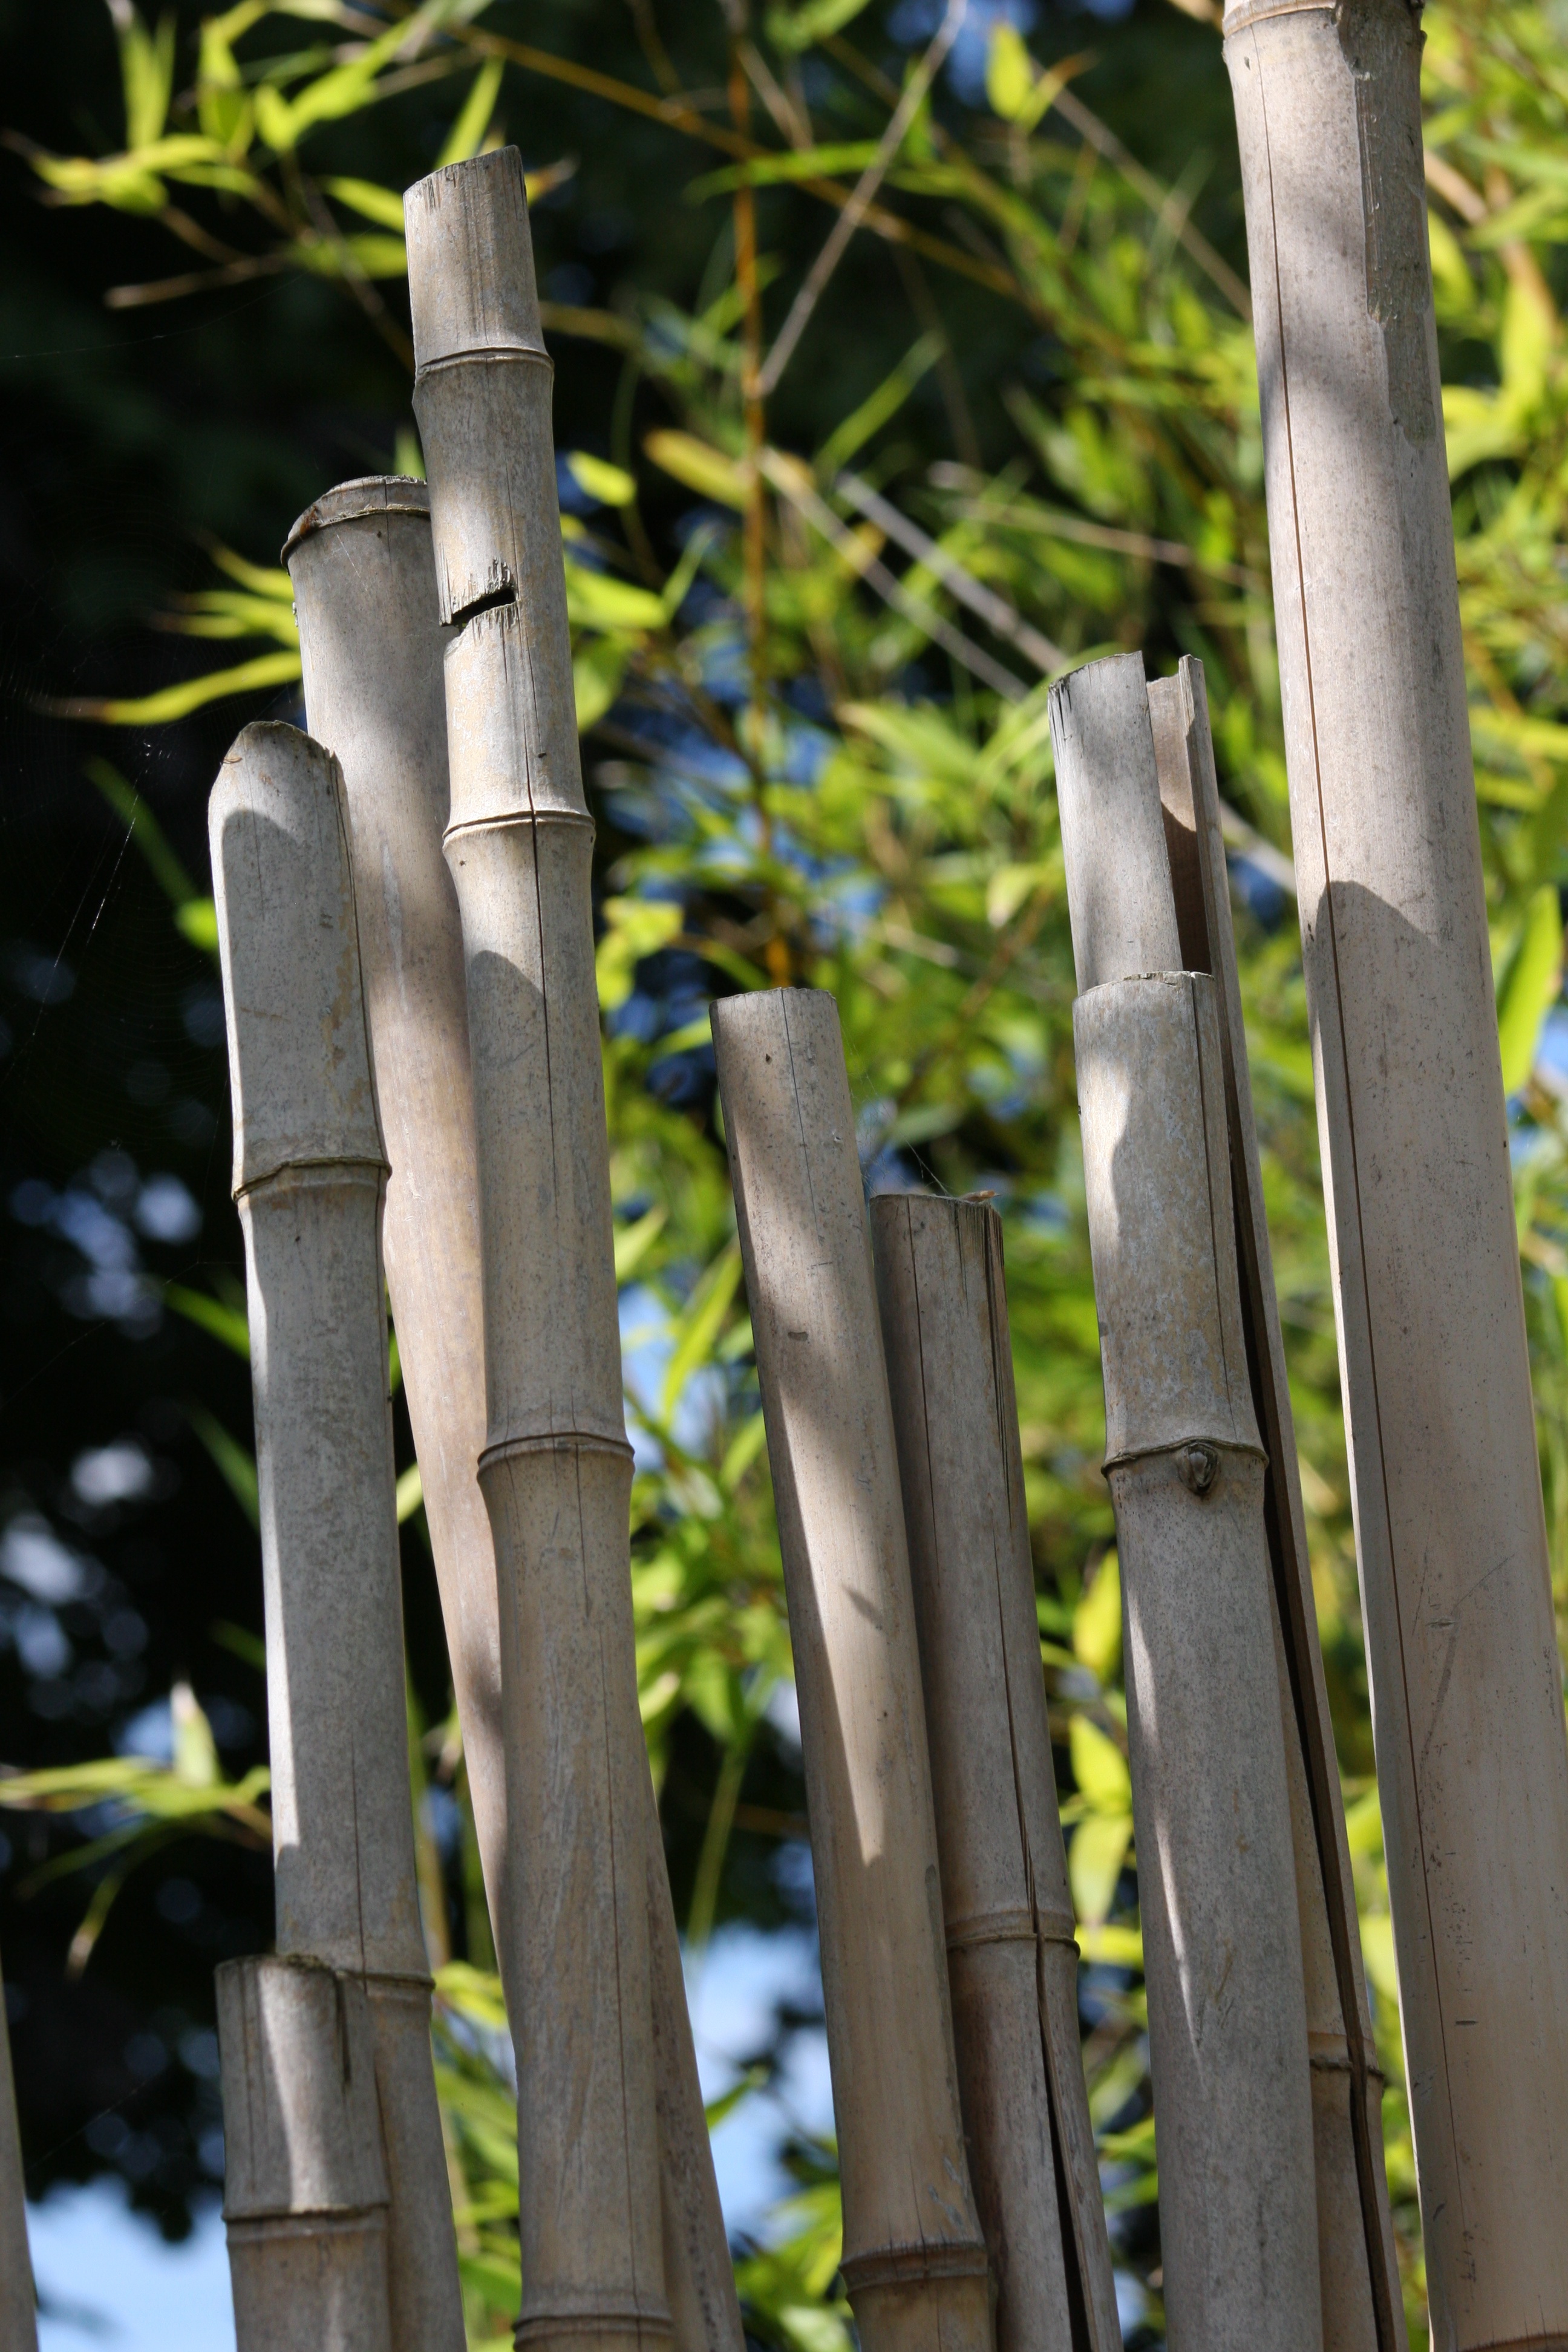
tree, nature, branch, fence, plant, asian, foliage, green, natural, garden, zen, sculpture, japanese, bamboo, oriental, bamboo forest, bamboo background, outdoor structure